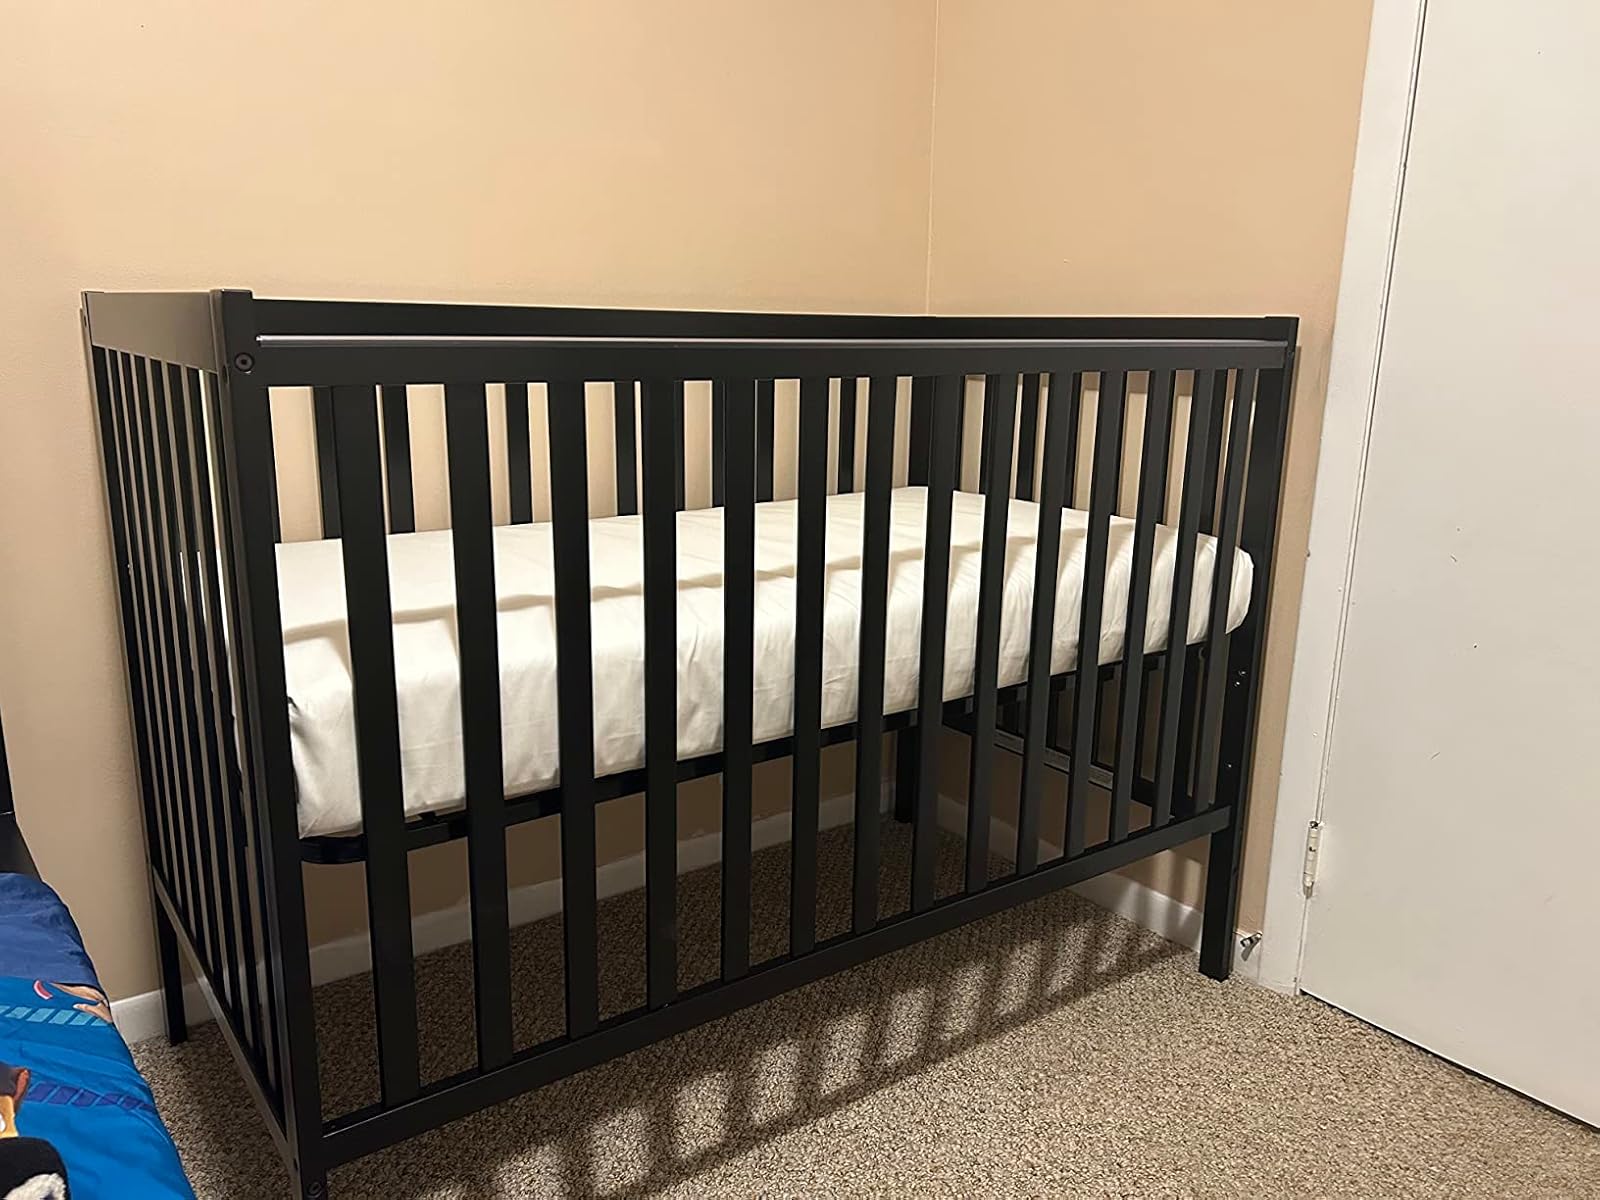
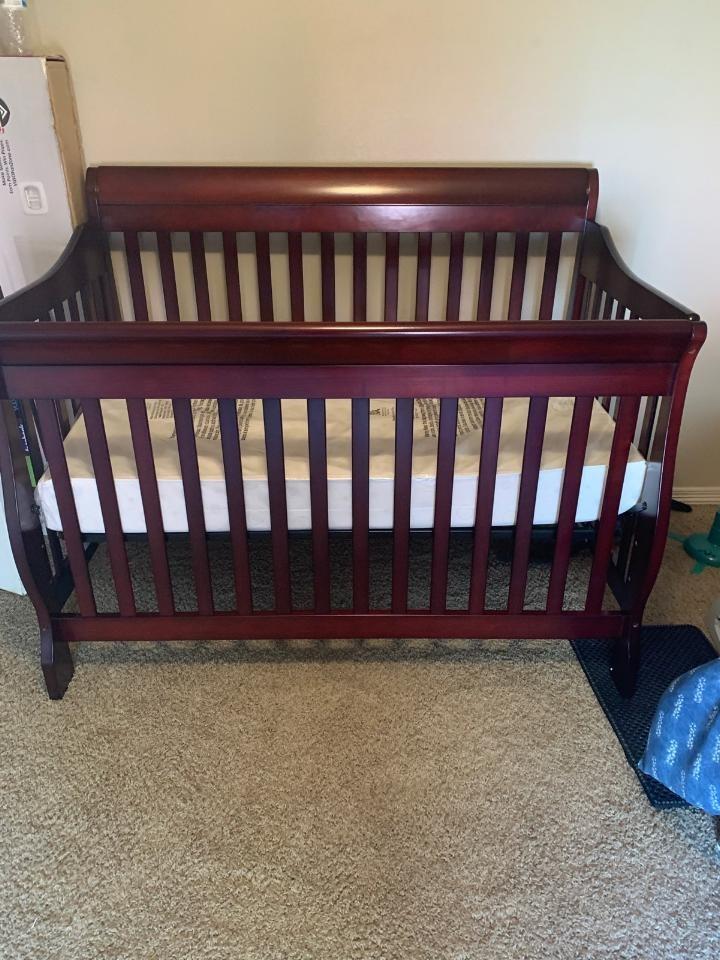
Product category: products_crib
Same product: no